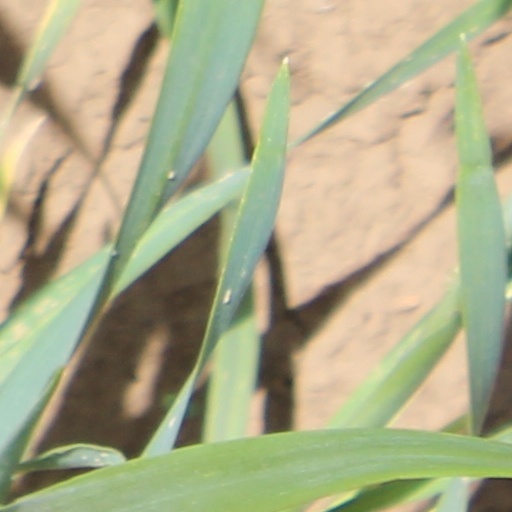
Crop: wheat